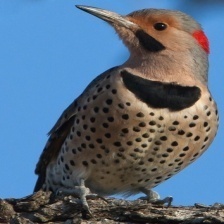
Species: NORTHERN FLICKER
Scientific name: COLAPTES AURATUS